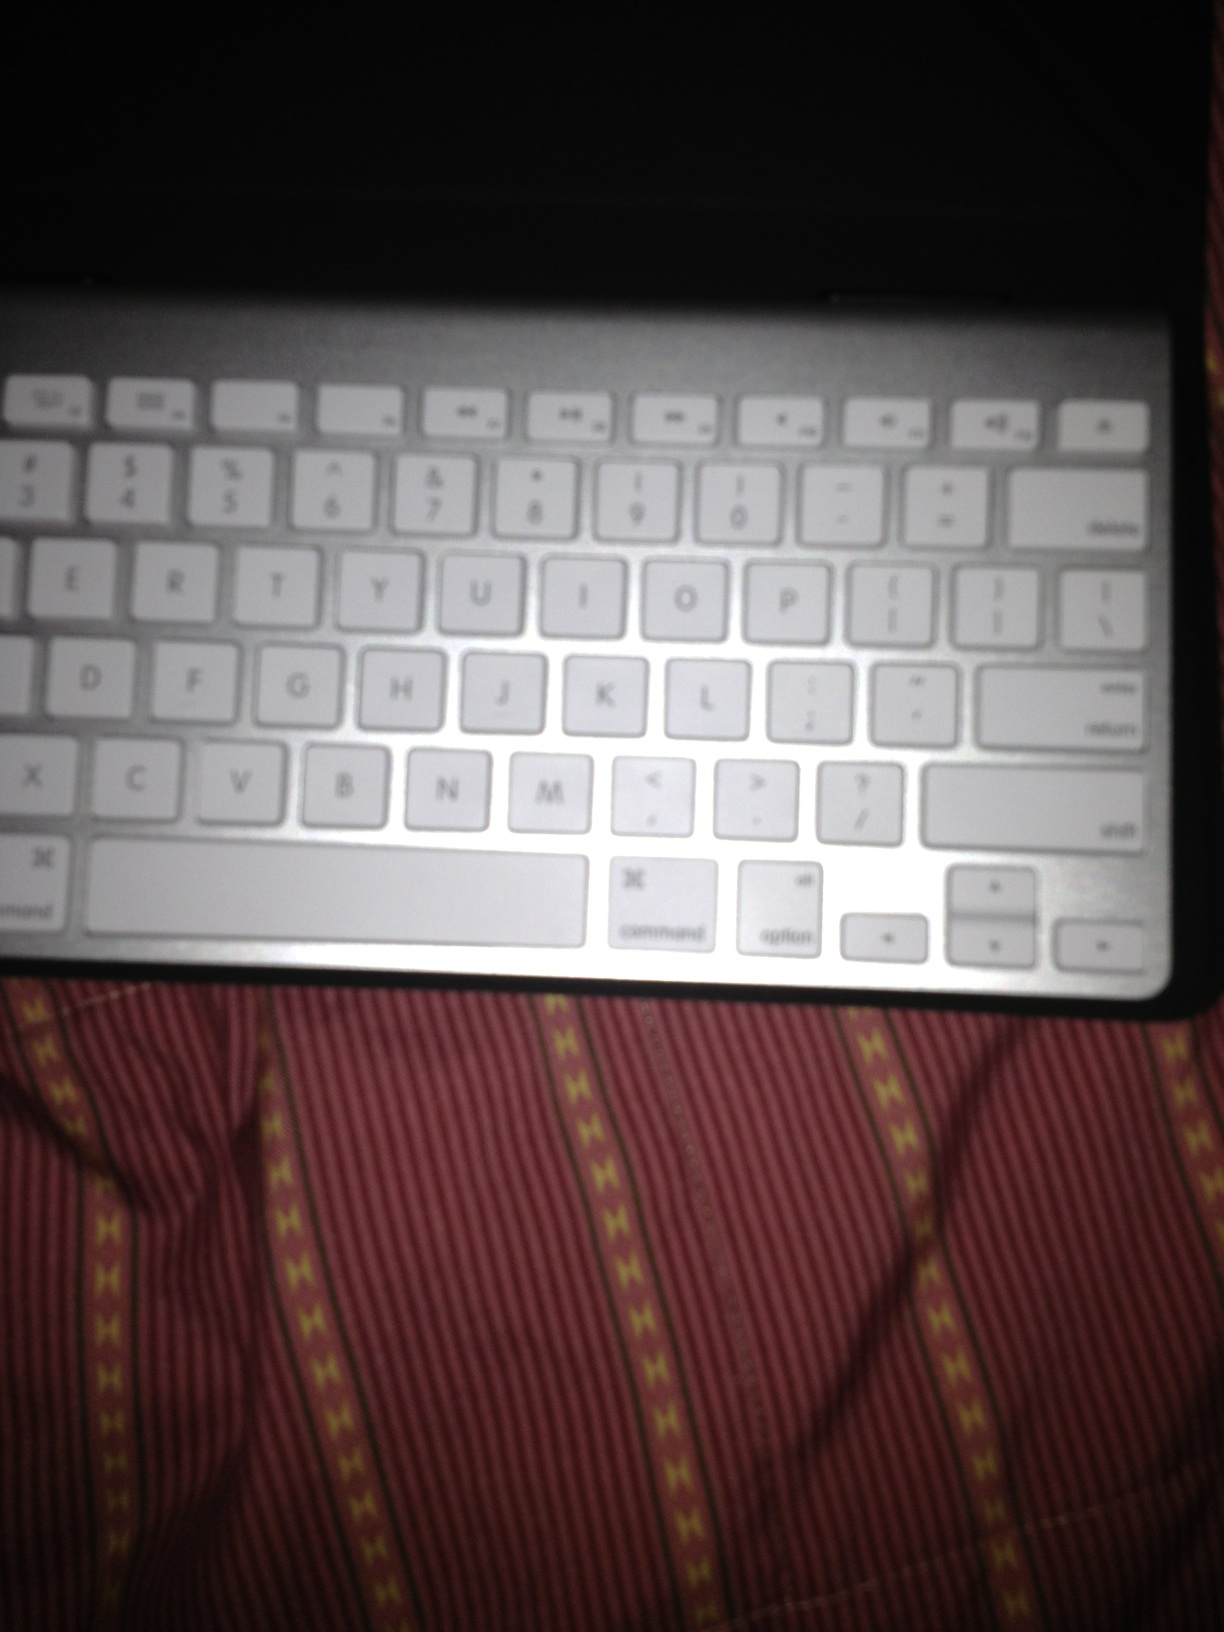Question: What is this?
Answer: keyboard